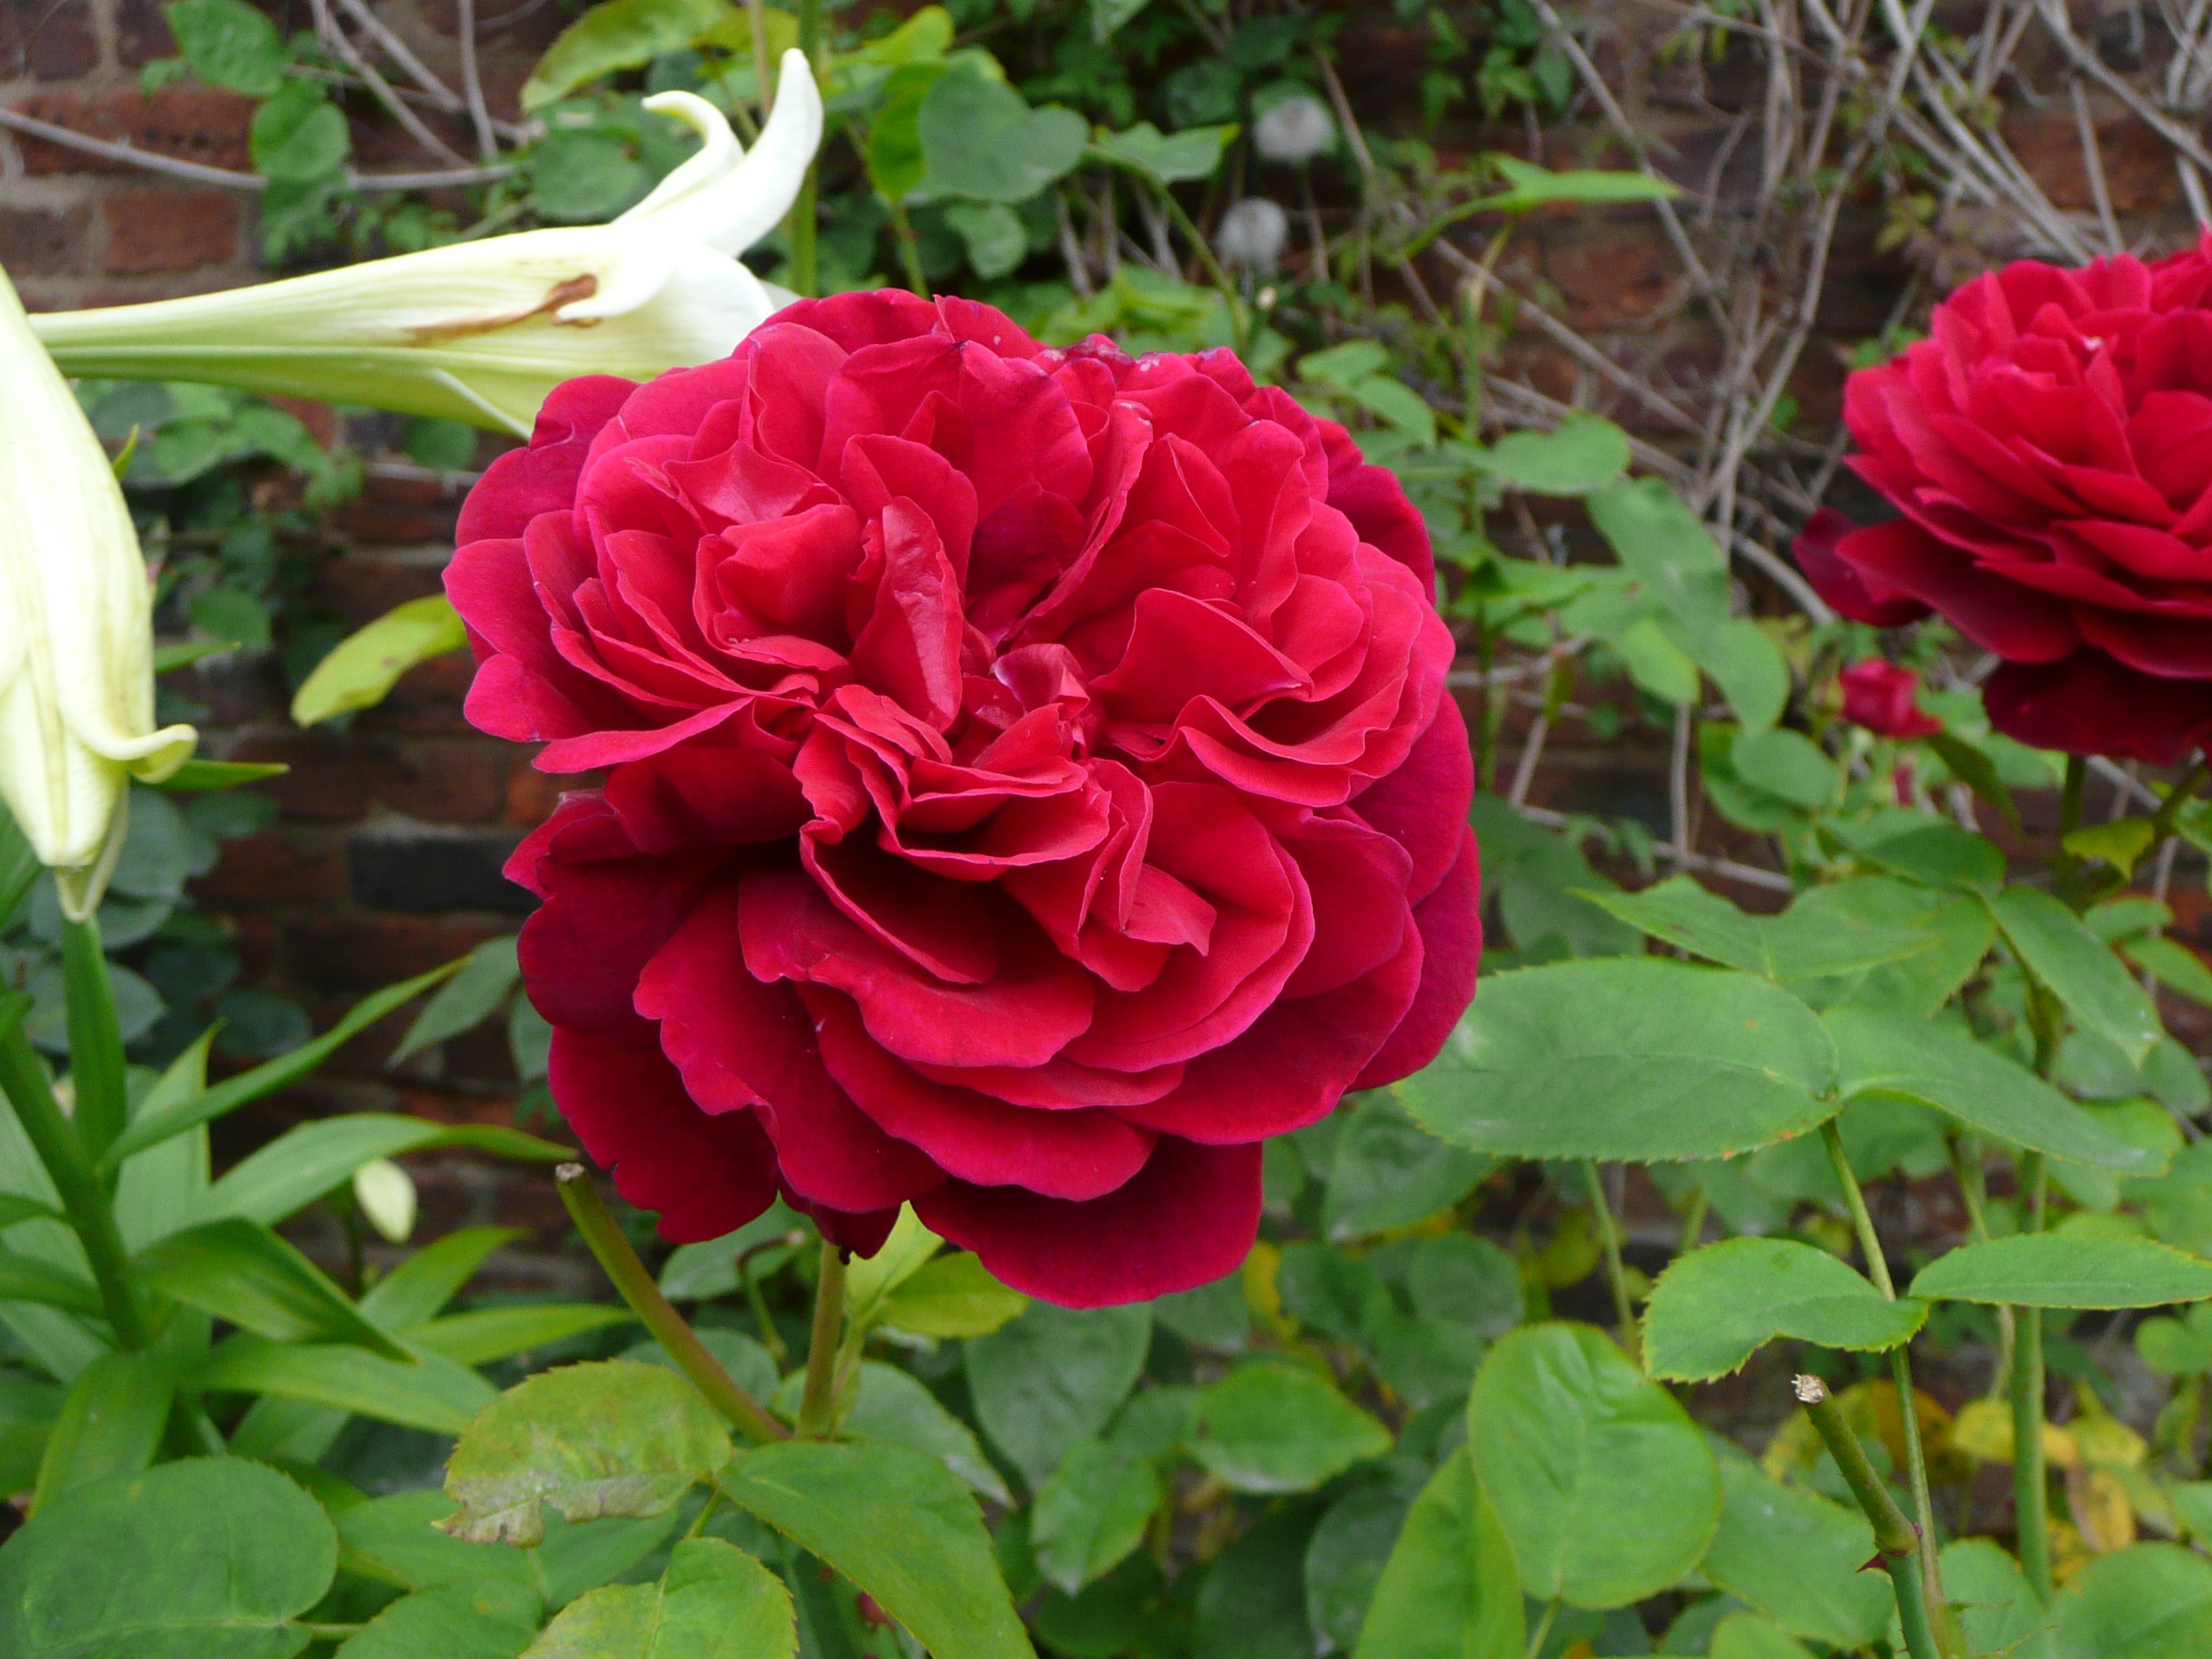
nature, plant, flower, petal, bloom, rose, spring, botany, flora, flowers, beautiful, floribunda, pink flowers, flowering plant, garden roses, rose family, annual plant, land plant, rosa centifolia